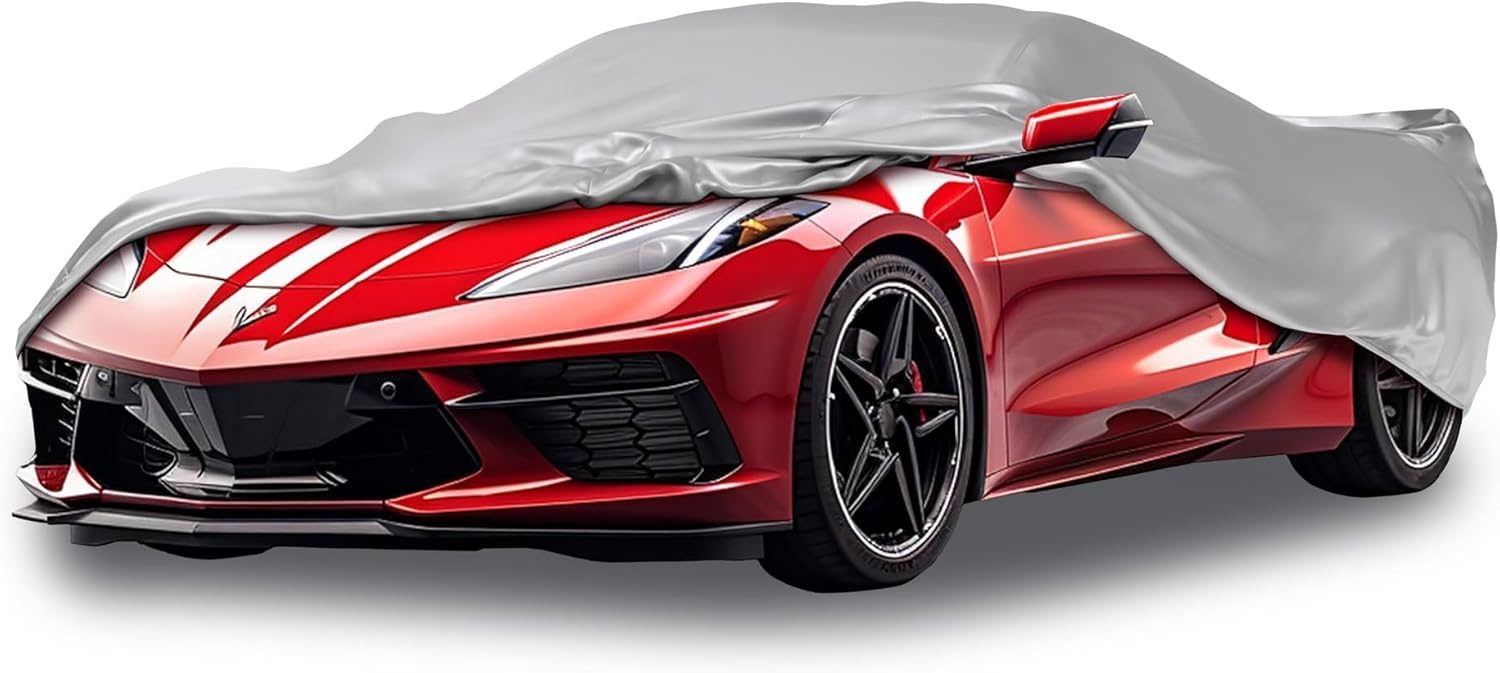
Car Covers Weatherproof Max Car Cover & Warranty Compatible with Chevrolet 2020-2022 Corvette Stingray- Outdoor Cover Theft Cable Lock Car Accessories Better Than Waterproof
Overview Color : WEATHERPROOF OUTDOOR COVER: Gray Color Brand : CarCovers Water Resistance Level : Waterproof Item dimensions L x W x H : 20 x 16 x 12 inches Coverage : Full exterior coverage for sedans/coupes Manufacturer : Weatherproof Car Covers UPC : 195587000120 Material Soft Fleece Inner Lining with Weatherproof Outer Layer Soft Fleece Inner Lining with Weatherproof Outer Layer See more : Vehicle Service Type Adventure : Material Soft Fleece Inner Lining with Weatherproof Outer Layer Soft Fleece Inner Lining with Weatherproof Outer Layer See more : Vehicle Service Type Adventure Fit Type Vehicle Specific Fit : Ultraviolet Light Protection Chemically treated to help prevent UV damage from the sun Chemically treated to help prevent UV damage from the sun See more : Fit Type Vehicle Specific Fit : Ultraviolet Light Protection Chemically treated to help prevent UV damage from the sun Chemically treated to help prevent UV damage from the sun See more About this item TOP TIER CAR COVER: This model fits Chevrolet Corvette 2020-2022 Stingray and submodels. The best in Chevrolet accessories, our superior quality outdoor car cover with protects your vehicle from heat damage, UV rays, dust, rain, snow, light hail, pollutants and other environmental contaminants. YEAR-ROUND PROTECTION PREVENTS DAMAGE: Specially made full exterior covers for all indoor and outdoor elements, our top-quality multi-layer car covers feature breathable interior fabric with double stitched, welded, and reinforced seams and an ultra soft fleece inner lining to protect paint and to ensure your vehicle’s surface finish stays in pristine condition. BETTER THAN WATERPROOF: Dirt, Dust, Wind, UV rays, and other external factors pose greater risks to your car than water. 100% waterproof car covers lack breathability, trapping moisture that leads to rust and water damage. Our car covers are highly breathable while also offering maximum protection against moisture. A PERFECT FIT: Our front and rear elastic hems ensure a secured fit for any classic or new sedan, convertible, truck, SUV, van, coupe, automatic, luxury sports car or hatchback. No matter your make and model, we have your car covered with our wide variety of perfect-fit options. PLUS BONUS GIFTS: This kit includes an anti-theft cable with lock, wind tie-down straps bungee cord with hooks, a DIY antenna patch kit, storage bag, plus a set of 3 microfiber car detailing towels
Brand: Car+Covers
Category: Vehicles & Parts > Vehicle Parts & Accessories > Vehicle Maintenance, Care & Decor > Vehicle Covers > Vehicle Storage Covers > Automotive Storage Covers